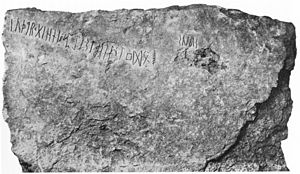
Kylverstenen
Kylverstenen er en runesten fra 400-tallet e.Kr. Stenen blev fundet i Stånga socken på Gotland 1903 under en udgravning ledet af skolelæreren Hans Hansson. Stenen opbevares i dag på Statens historiska museum i Stockholm.